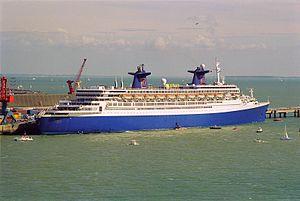
Le Norway vu depuis le pont de l'île de Ré, en escale au port de La Rochelle-Pallice le 31 juillet 1998. IMO Number: 5119143 MMSI Number: Call sign: Length: 316.00 m Beam: 33.80 m
Les infrastructures de communication en Charente-Maritime sont un des domaines clés de l'économie de la Charente-Maritime et se déclinent en plusieurs domaines qui ont assuré et assurent encore la prospérité de ce département, longtemps rural et pauvre, en un territoire actuellement dynamique et attractif.
Le paquebot France, est un ancien paquebot transatlantique construit aux Chantiers de l'Atlantique, à Saint-Nazaire, où il est mis à l'eau, le 11 mai 1960, en présence du président de la République française, le général de Gaulle. Avec ses 316 mètres de long, il est pendant toute sa période d'activité le plus long paquebot jamais construit au monde jusqu'au lancement en 2004 du RMS Queen Mary 2, long de 345 m. Symbole du prestige de la France gaullienne, et de son effondrement dans les années 1970, il fut surnommé le « petit frère du Normandie » par les chantiers de l'Atlantique.
Le tourisme en Charente-Maritime constitue l'un des piliers de l'économie départementale.